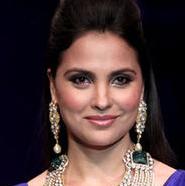
Age: 33